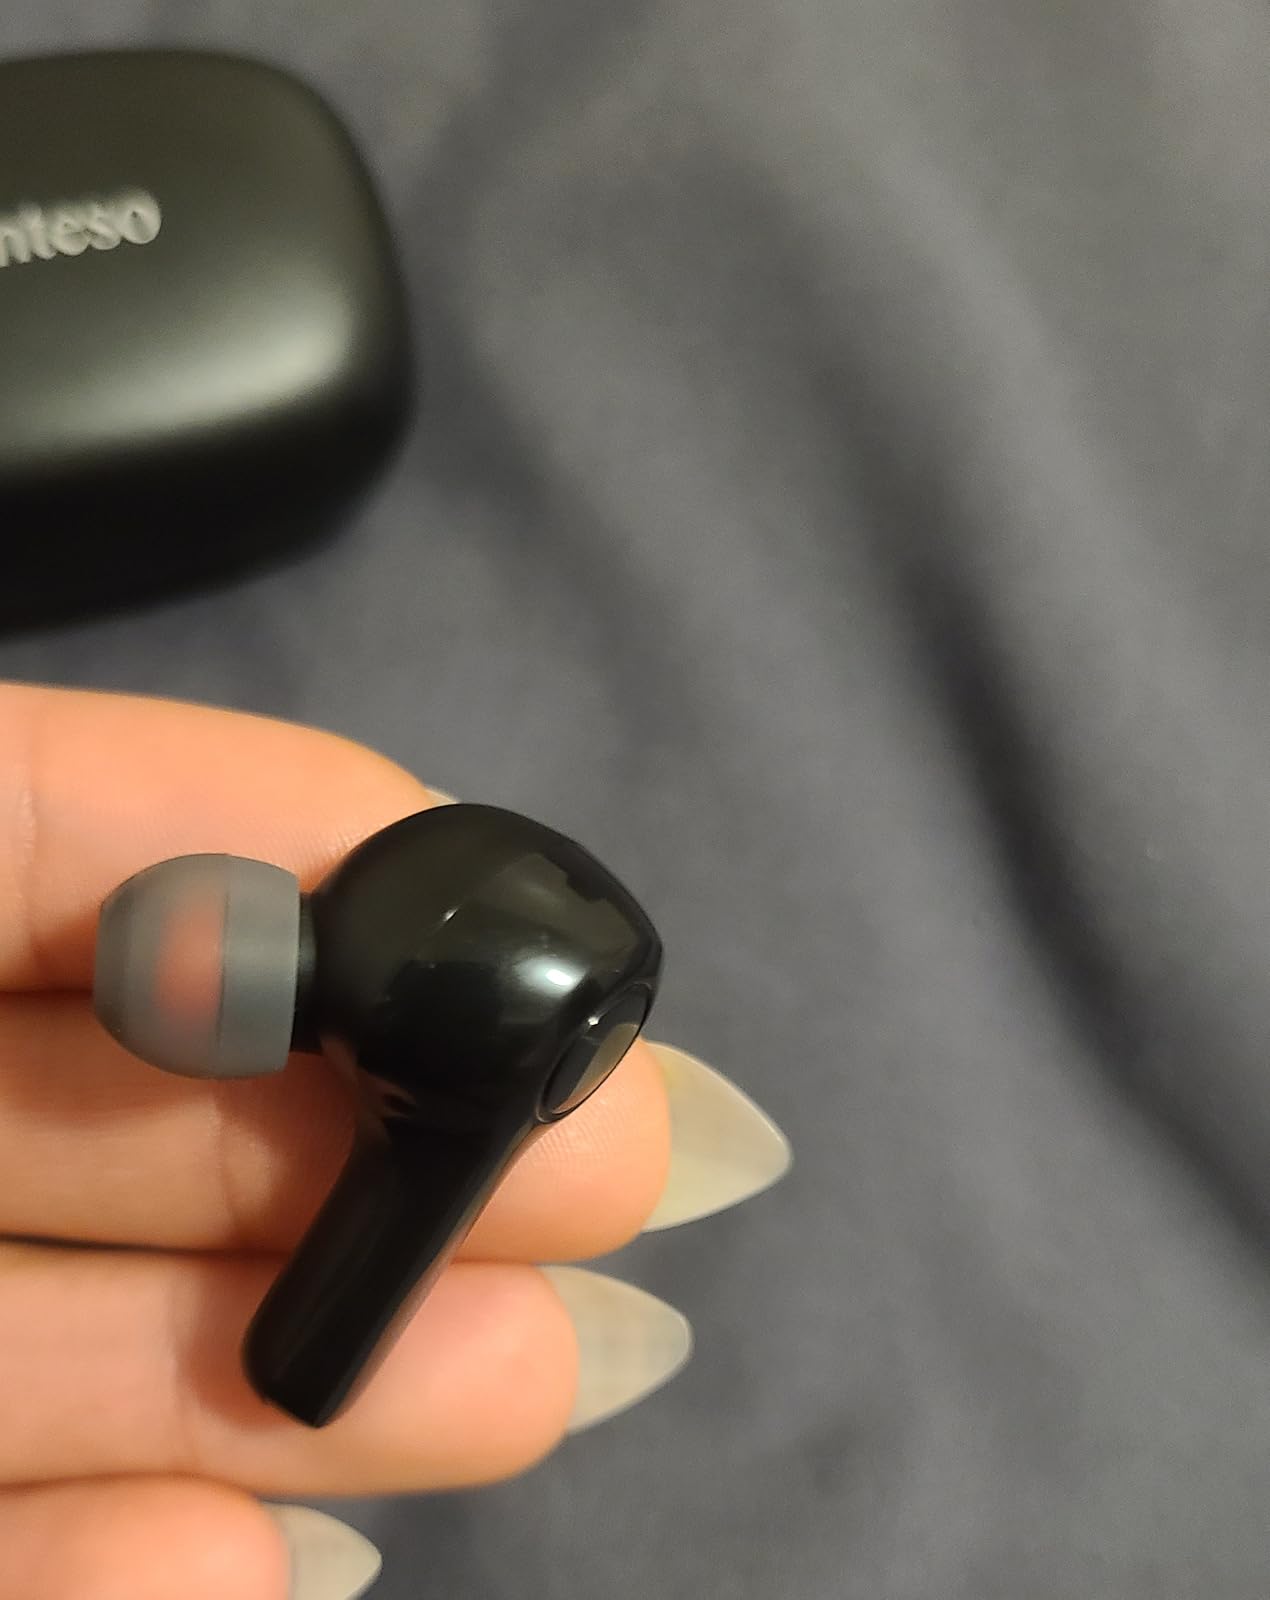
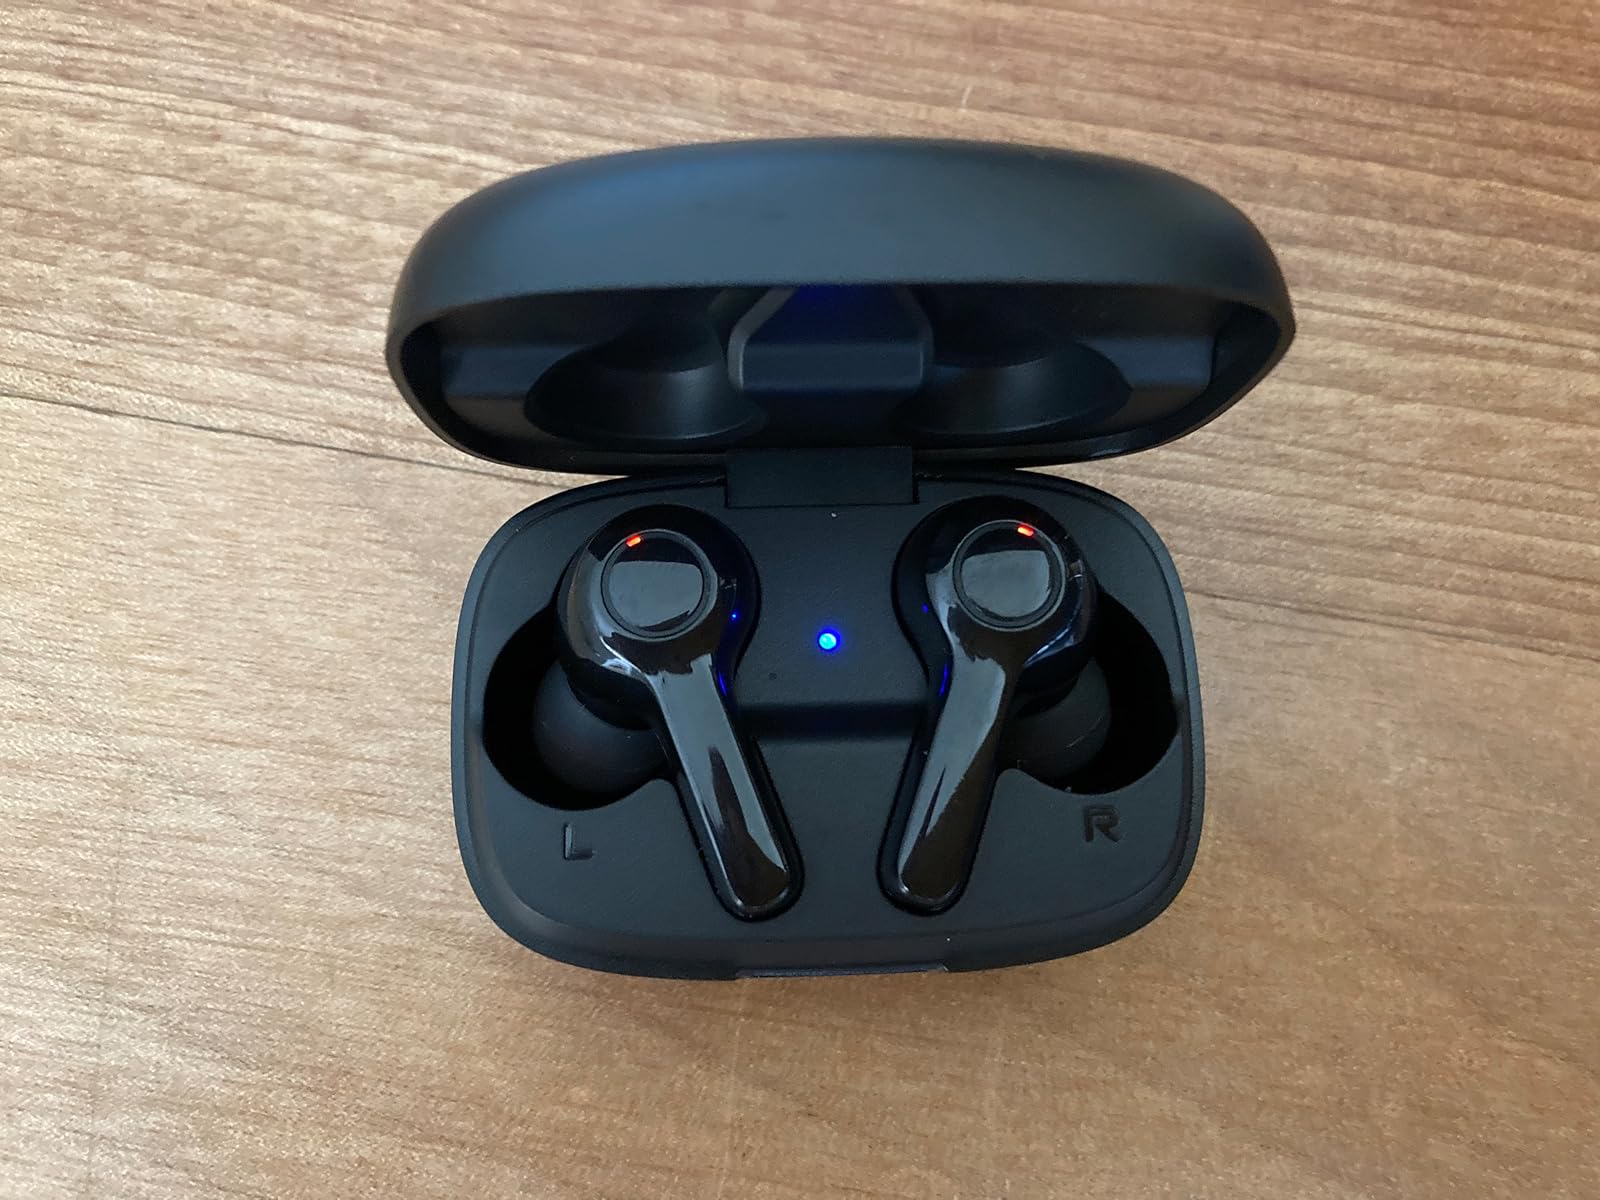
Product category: earbuds
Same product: yes